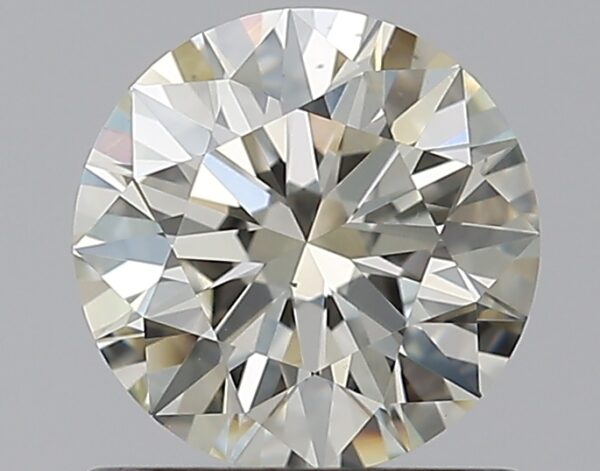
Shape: round
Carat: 0.8
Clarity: VS1
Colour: K
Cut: EX
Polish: EX
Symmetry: EX
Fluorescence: M
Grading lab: GIA
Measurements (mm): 5.96 x 5.98 x 3.69